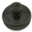
Label: camel